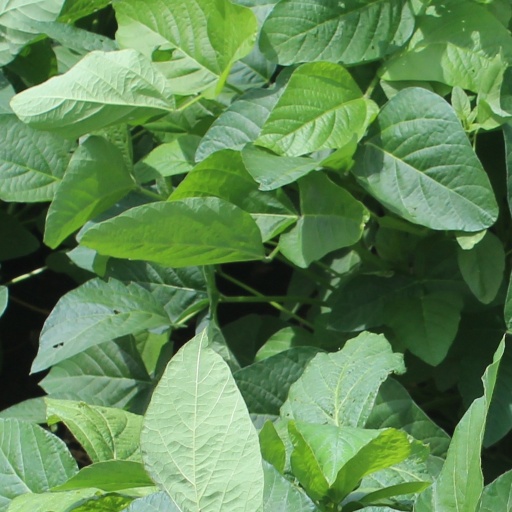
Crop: soybean